Celje National Hall

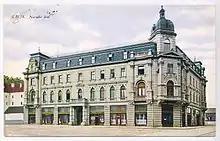
1906 postcard of Celje National Hall

Celje National Hall is a city hall in Celje, a town in central-eastern Slovenia. It was built between 1895 and 1896 and today hosts the seat of a township. It was designed by the Czech architects Jan Vladimír Hráský and and was a multimodal building. Such national halls were generally used in the Slovene Lands of the period.